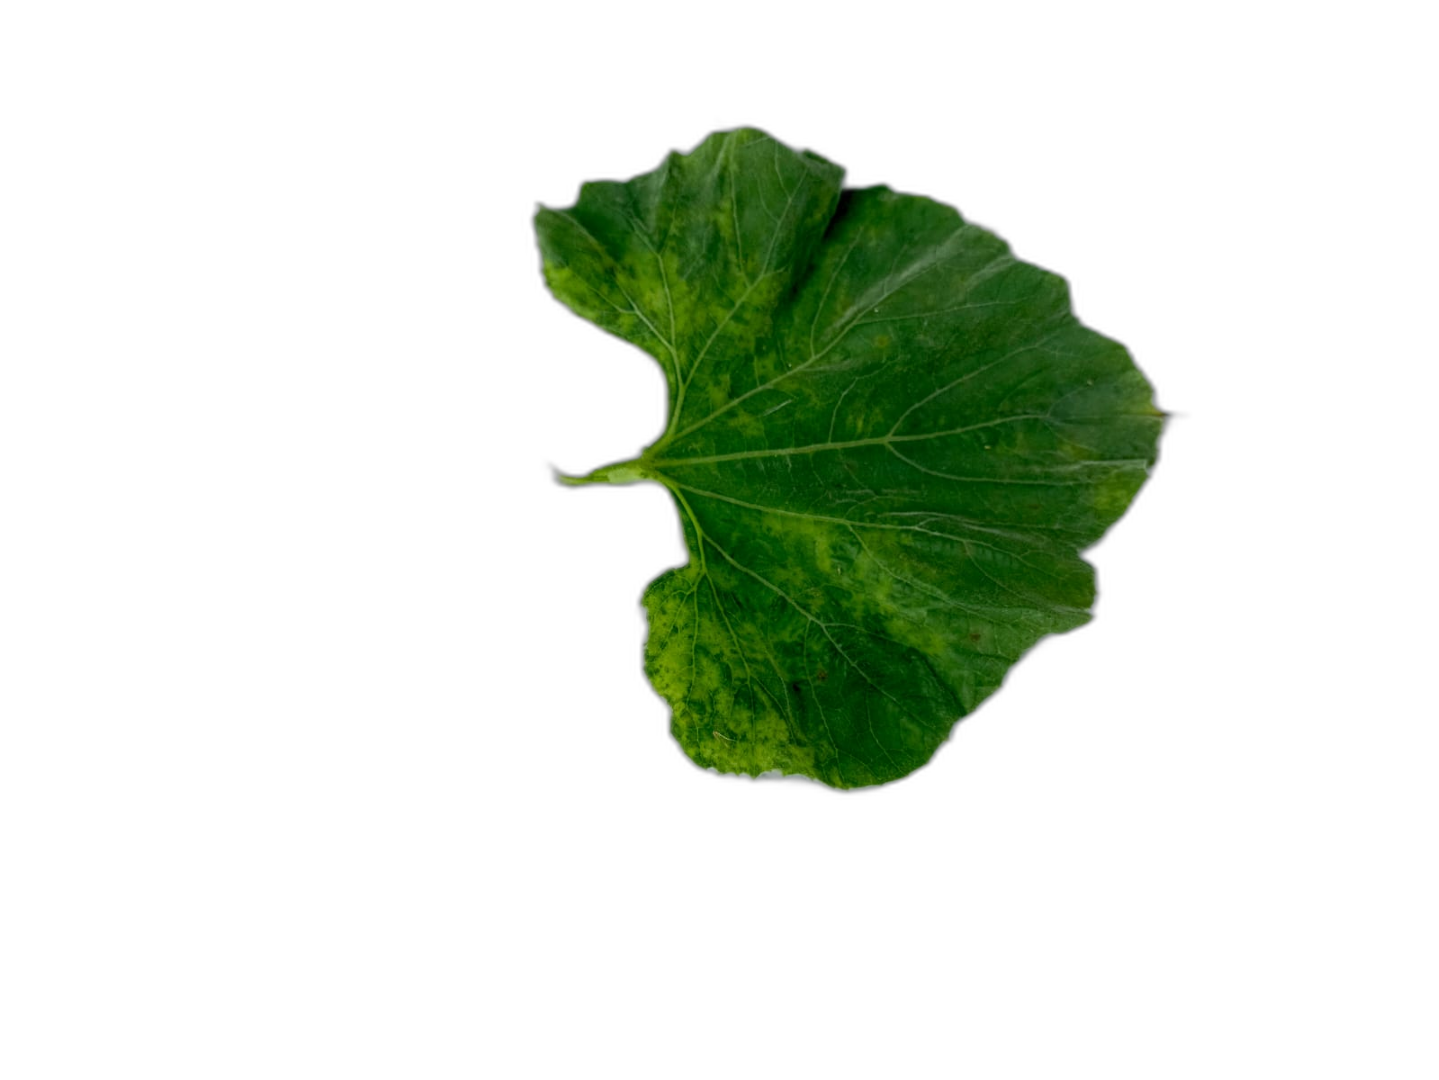
Crop: Bottle Gourd
Label: Mosaic_Virus